Sanchi Stupa No. 2

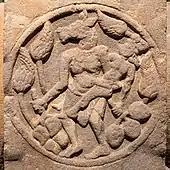
The relief of the horse-headed ogress in Sanchi Stupa No.2.

One relief of a horse-headed woman, similar to another one at the Mahabodhi Temple of Bodh Gaya, is thought to be the first known representation of a Jataka (a story of a previous life of the Buddha), the Padakusalamanava Jataka, in which a horse-headed ogress falls in love with one of her preys, and the Bodhisattva (the future Buddha) is born of their union.